Joaquim Juncosa

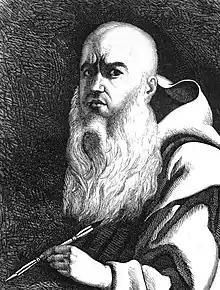

Joaquim Juncosa (Cornudella, Tarragona, 1631 – Rome, 1708) was a Spanish Baroque painter and monk of the Carthusian order at the monastery of Scala Dei.